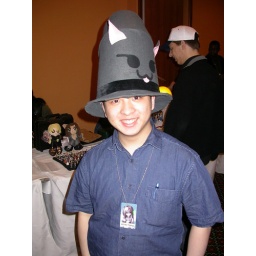
Kevin in a cat hat